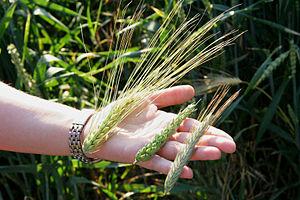
Épis immatures d'orge, de blé et de seigle
Une céréale est une plante cultivée principalement pour ses graines, utilisés en alimentation humaine et animale, souvent moulus sous forme de farine raffinée ou plus ou moins complète, mais aussi en grains entiers. Le terme « céréale » désigne aussi spécifiquement les grains de ces plantes. Les principales céréales sont le maïs, le blé, le riz, les mils, l'orge, et l'avoine.